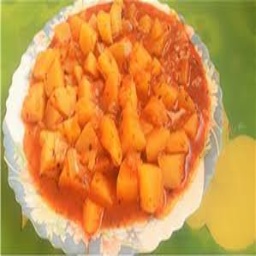
Label: potato_dish